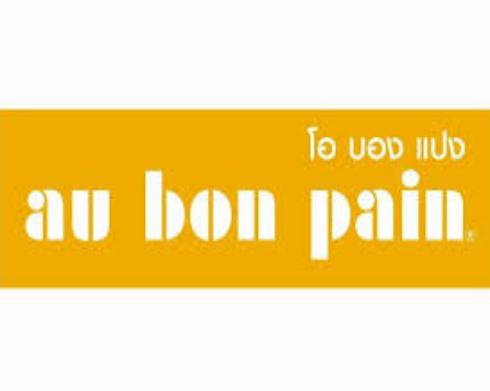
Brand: Au Bon Pain
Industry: Food